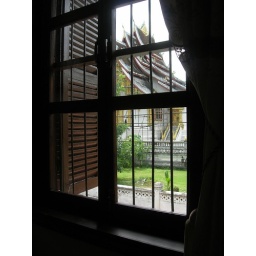
From my guest house window I could see the back of Wat Ho Pha Bang in the palace compound